Jaan Hatheli Pe

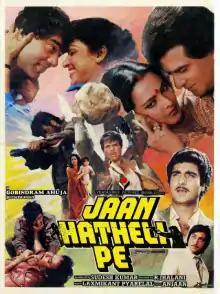
Theatrical release poster

Jaan Hatheli Pe is a 1987 Indian Hindi-language action film produced by Sudesh Kumar under the Vijaya Shree Pictures banner and directed by Raghunath Jhalani. It stars Dharmendra, Hema Malini, Jeetendra, Rekha and Raj Babbar in lead roles and the music was composed by Laxmikant–Pyarelal.